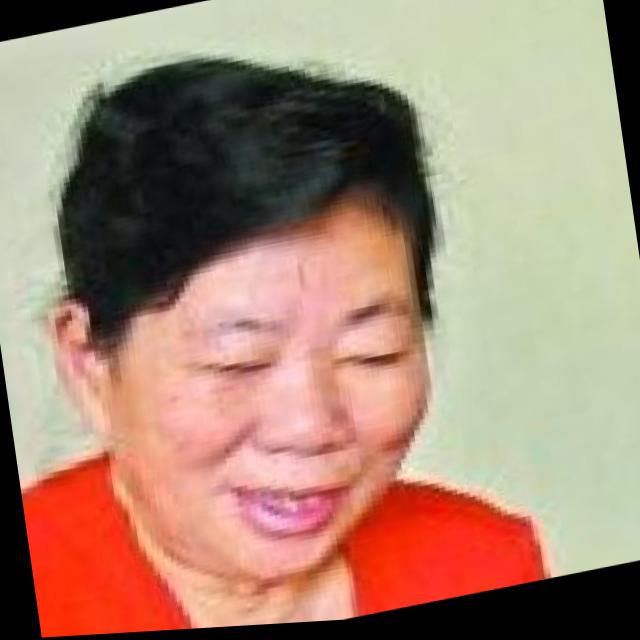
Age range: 65+